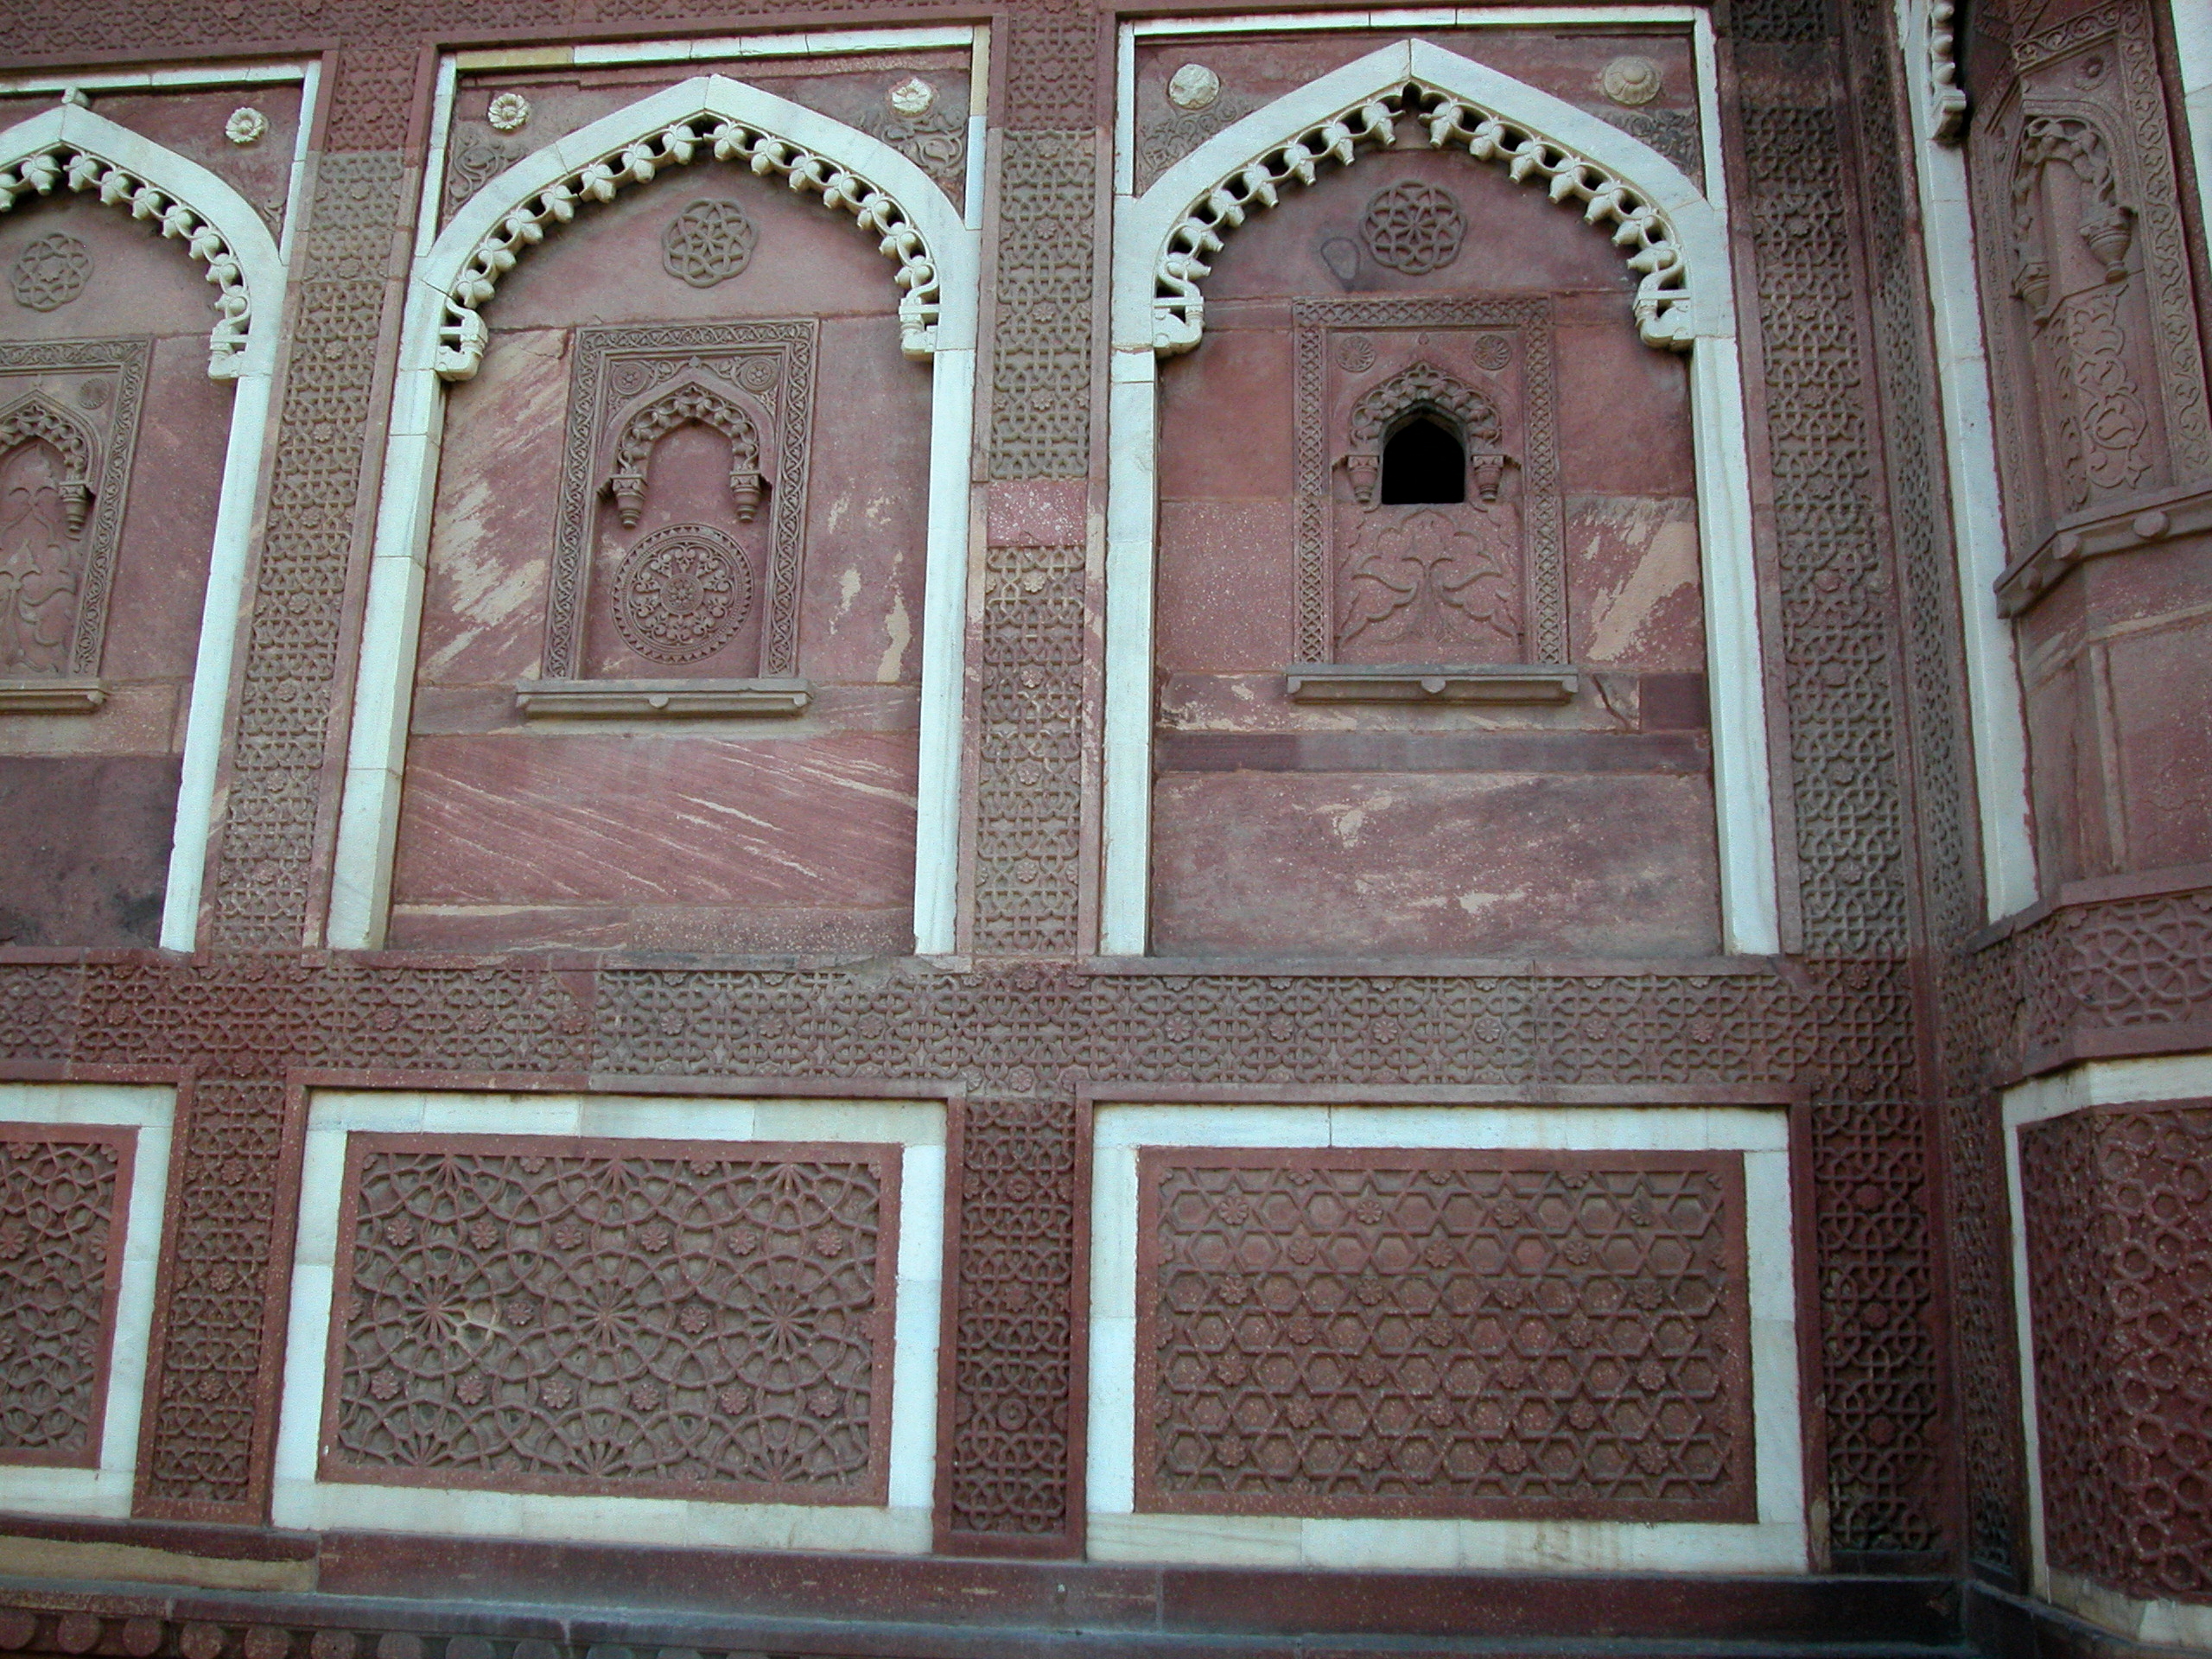
architecture, window, wall, arch, pattern, high, red, facade, brick, door, design, ruins, fort, hires, india, hi, res, unescoworldheritage, agra, ancient history